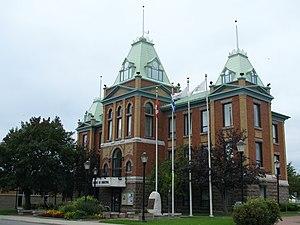
851, Boul. St-Joseph, Roberval, Québec. CANADA